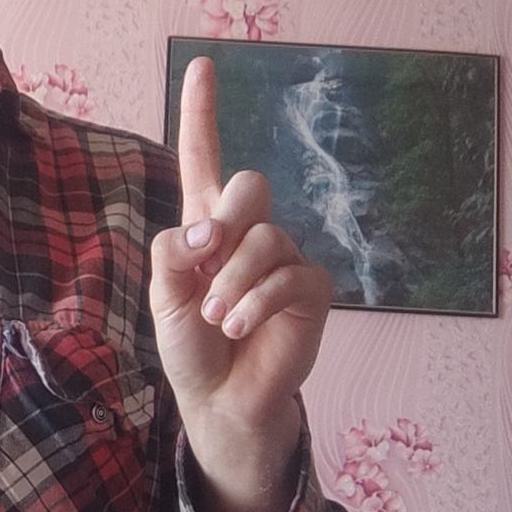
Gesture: one